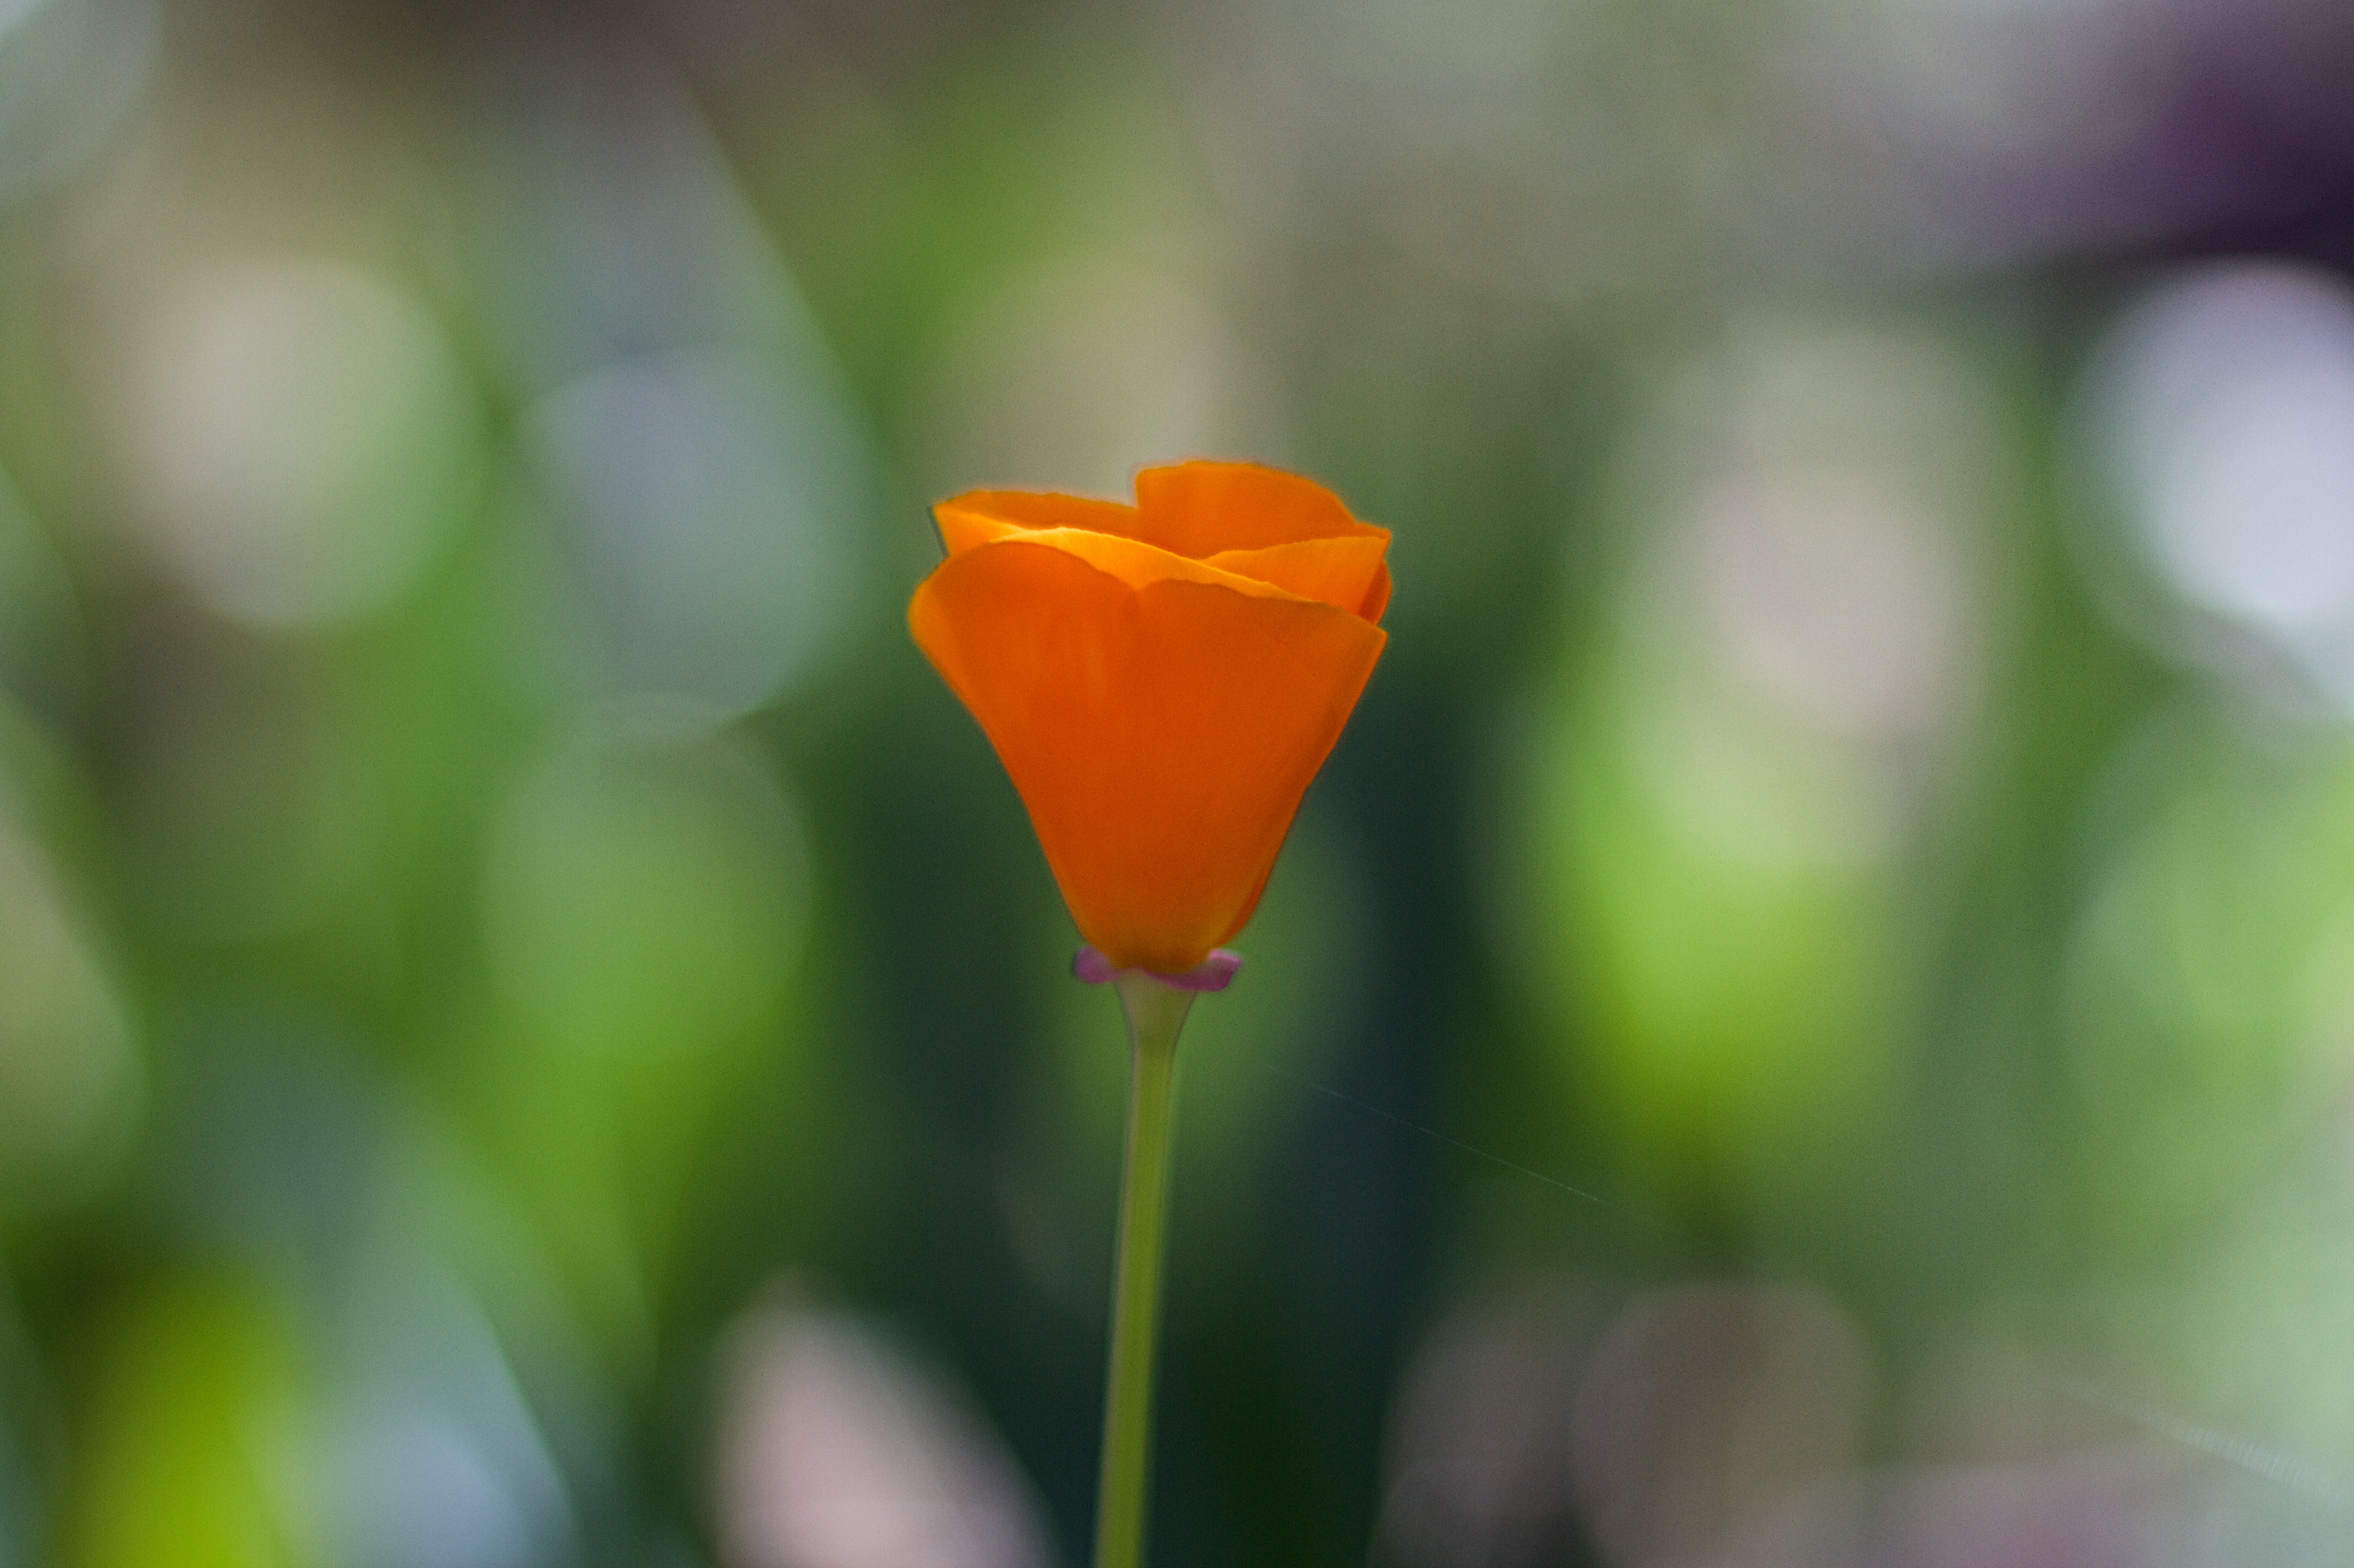
nature, bokeh, plant, photography, leaf, flower, petal, tulip, green, botany, yellow, flora, wildflower, close up, poppy, bud, macro photography, flowering plant, plant stem, land plant